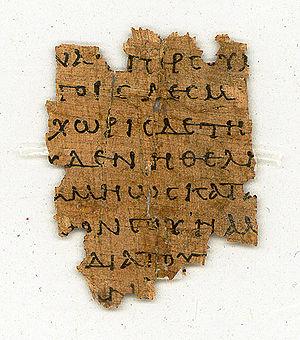
L'Épître à Philémon est un livre canonique du Nouveau Testament dont l’auteur est l'apôtre Paul de Tarse. C'est une brève lettre personnelle de Paul adressée à Philémon, un chrétien de Colosse et l'un de ses disciples.
Le papyrus 87, désigné par le sigle ⁸⁷, est un ancien papyrus du Nouveau Testament. C’est le plus ancien manuscrit connu de l’Épître à Philémon. Les seuls versets qui y ont survécu sont les 13-15, et 24-25.
Un manuscrit biblique est la copie d'un texte fondateur des religions juive et chrétienne, écrit avant l'usage de l'imprimerie en Occident. Le mot manuscrit vient du latin manus et scriptum, Bible vient du grec βιϐλια.